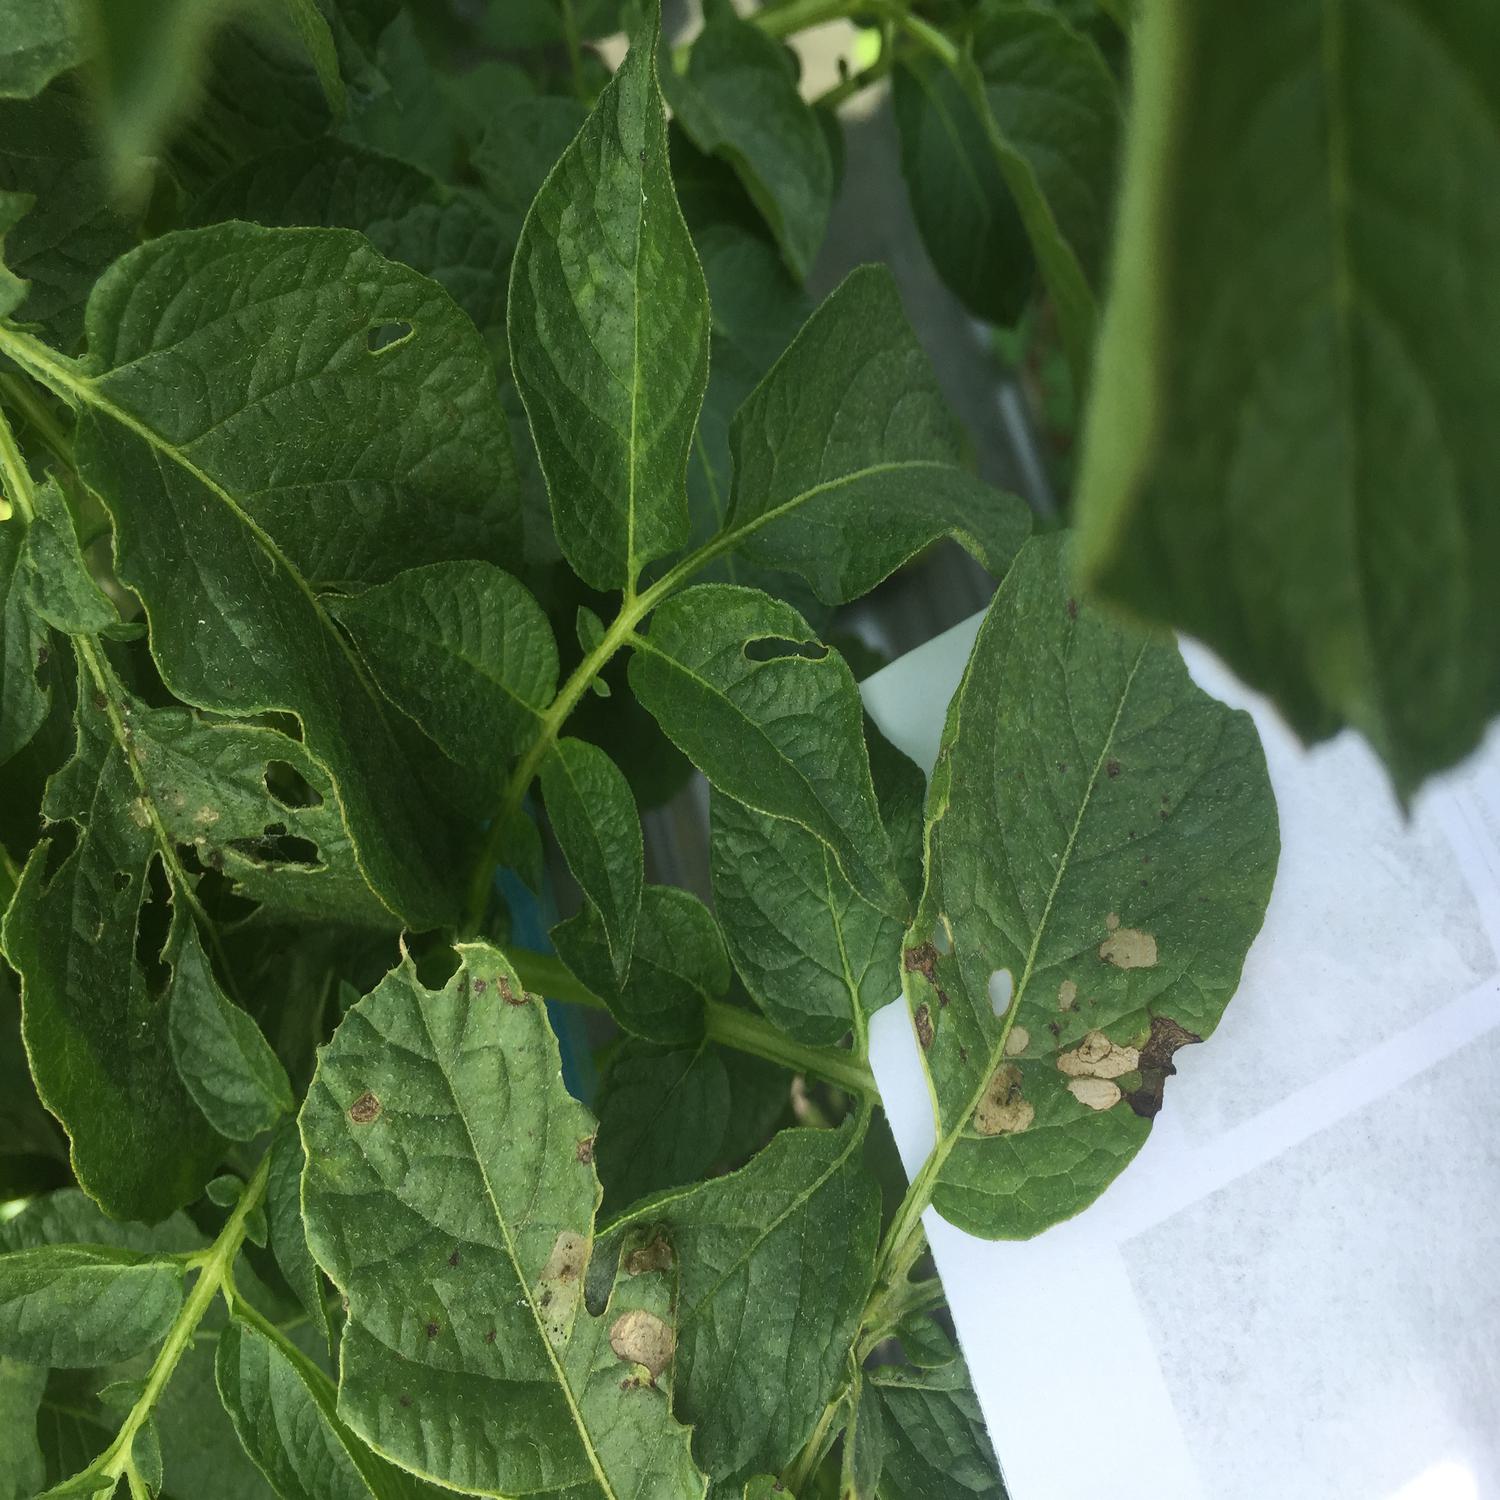
Label: Pest